England and Wales

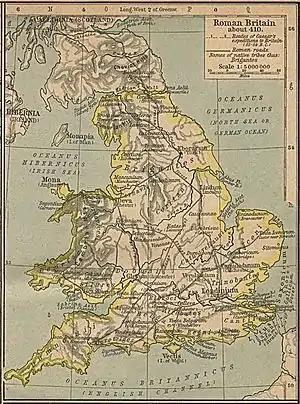
The Roman province of Britannia in 410

During the Roman occupation of Britain, the area of present-day England and Wales was administered as a single unit, except for the land to the north of Hadrian's Wall – though the Roman-occupied area varied in extent, and for a time extended to the Antonine/Severan Wall. At that time, most of the native inhabitants of Roman Britain spoke Brythonic languages, and were all regarded as Britons, divided into numerous tribes. After the conquest, the Romans administered this region as a single unit, the province of Britain.